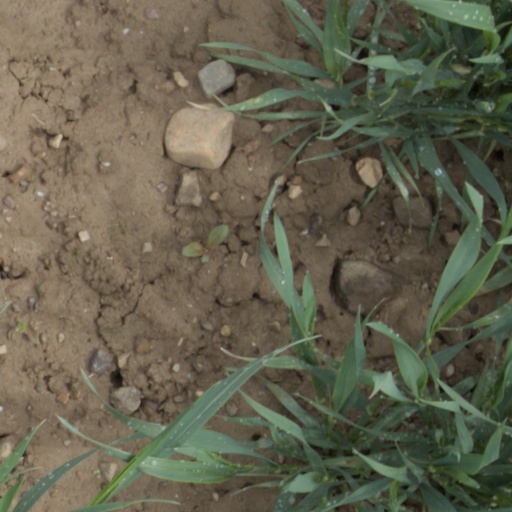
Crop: wheat